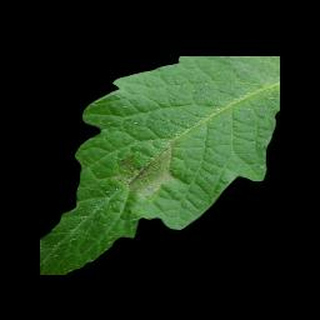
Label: tomato_late_blight